Ivrea Morainic Amphitheatre

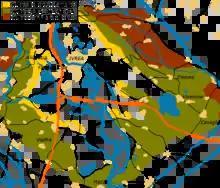
The three moraine circles

The creation of the large morainic apparatuses at the outlet of the Aosta Valley not only had an impact on the area now included in the AMI but also substantially modified the hydrography of the neighboring territories. Paleogeographical research (in particular by geologists Francesco Carraro and Franco Gianotti) shows, for example, that in ancient times the Cervo stream, after leaving the alpine valley of the same name, headed decisively southward and flowed into the Dora Baltea roughly where Verrone stands today. In this reconstruction, the Viona, Elvo and Oropa also went directly into the Dora, whose ancient course was shifted markedly further northeast than it is today. However, the deposition of the enormous morainic apparatus of the Serra and of sedimentary beds east of it changed this configuration and progressively diverted the course of the Cervo eastward, eventually leading it to flow into the Sesia. Sediments transported by the Balteo Glacier also barred the way toward the Dora to the present right tributaries of the Cervo itself, thus conveying their waters toward the Sesia basin as well.